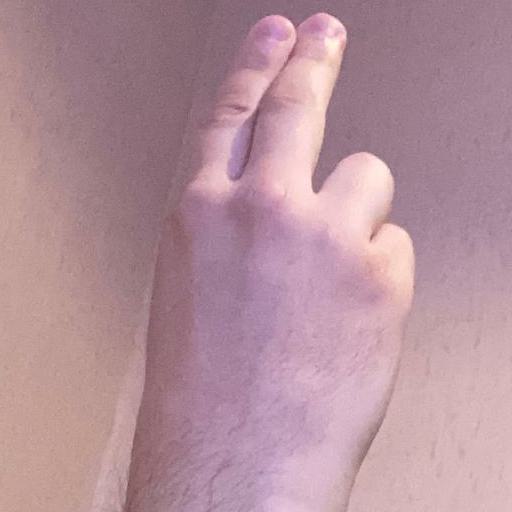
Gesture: two_up_inverted